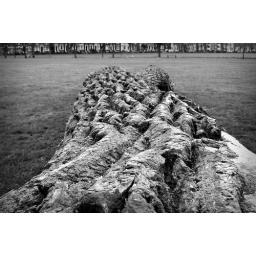
The large tree trunk left on the grass in Hackney Downs park